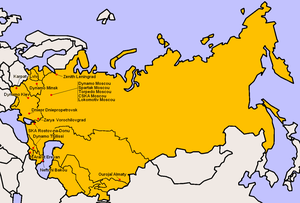
Clubs participants à la Classe A 1972.
La saison 1972 de Vyschaïa Liga est la 34ᵉ édition du Championnat d'URSS de football et la dernière sous cette appellation.